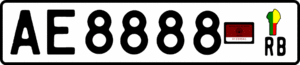
La plaque d’immatriculation au Bénin permet, comme tous les types de plaques minéralogiques d’identifier les véhicules.